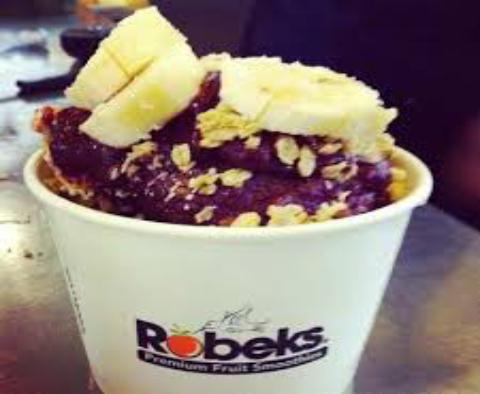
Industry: Food